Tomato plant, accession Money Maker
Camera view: tilt-top (135 deg); turntable rotation: 210 degrees
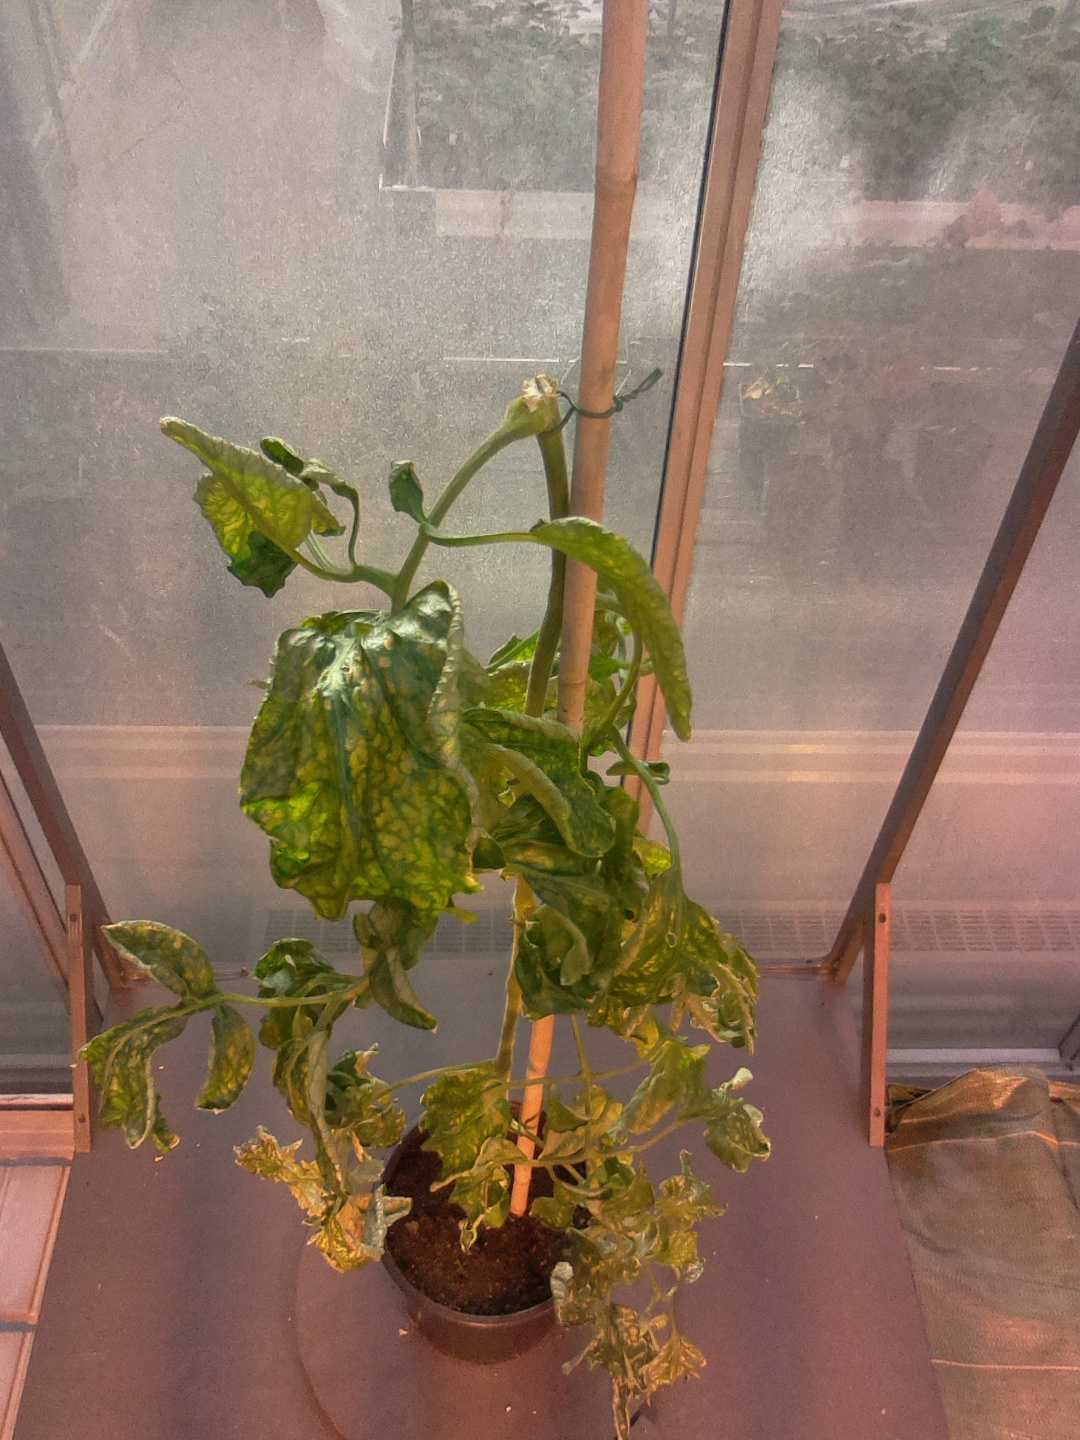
BBCH growth stage 52: 2 inflorescences visible